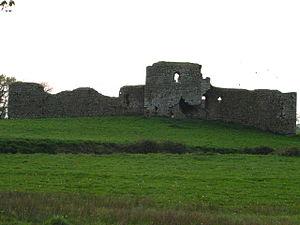
Le château de Ballymoon est un château classé monument national, situé à 3 km à l'est de Muine Bheag dans le comté de Carlow.